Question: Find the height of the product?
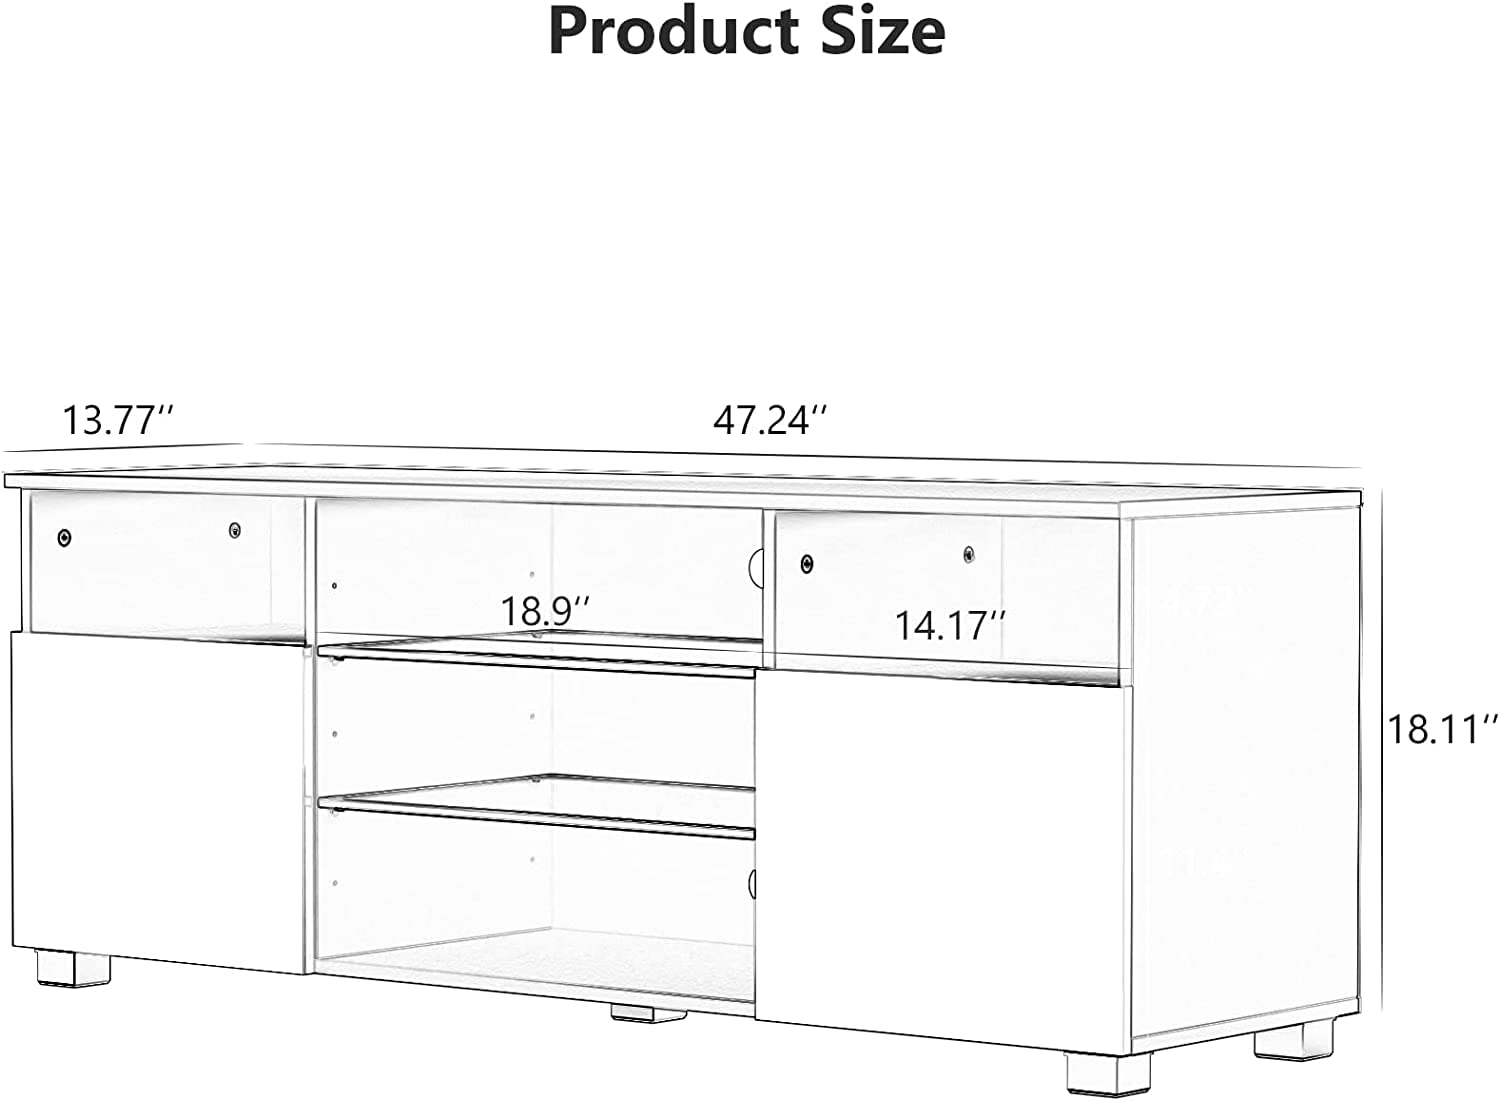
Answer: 18.11 inch